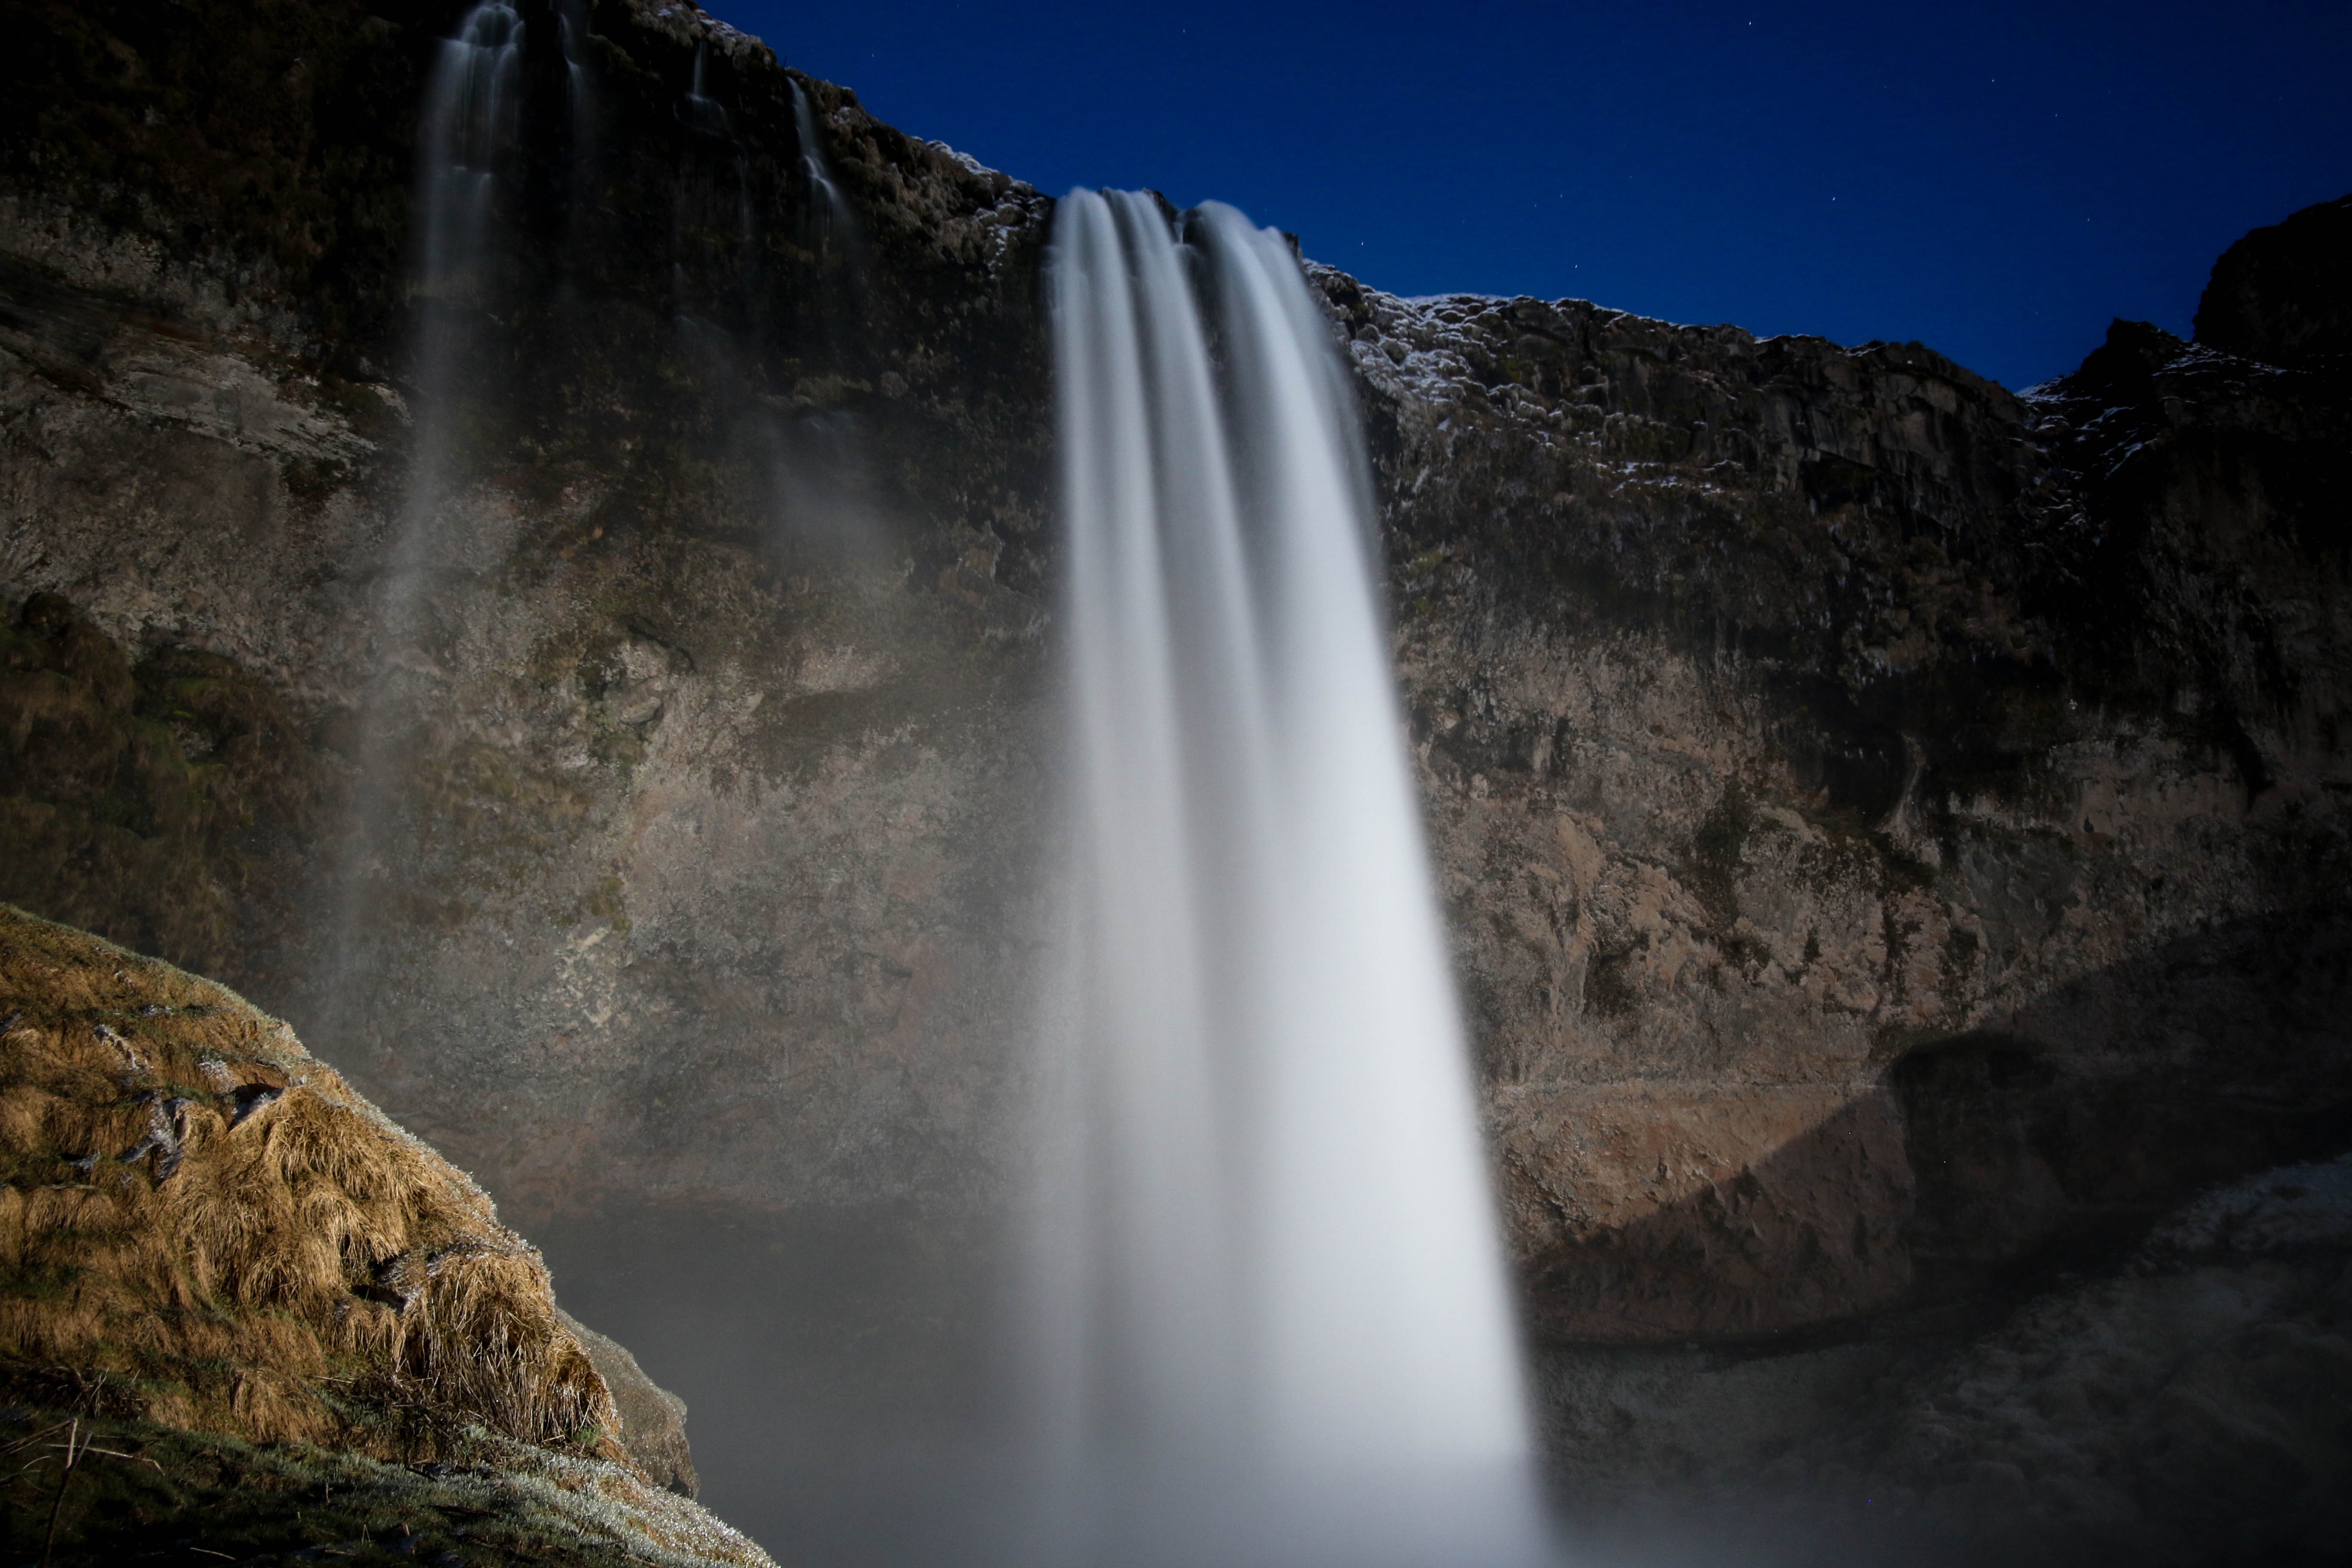
water, rock, waterfall, formation, body of water, wasserfall, water feature